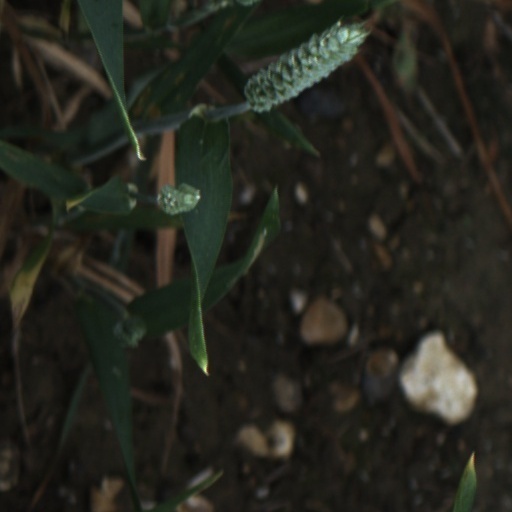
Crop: wheat